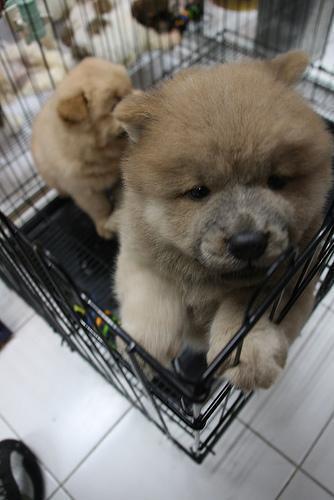
chow